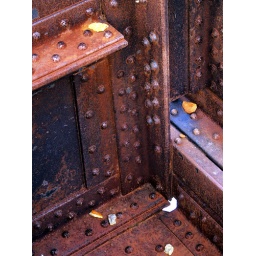
On a railroad bridge over the Maumee River. Feb. 2006, Grand Rapids, Ohio